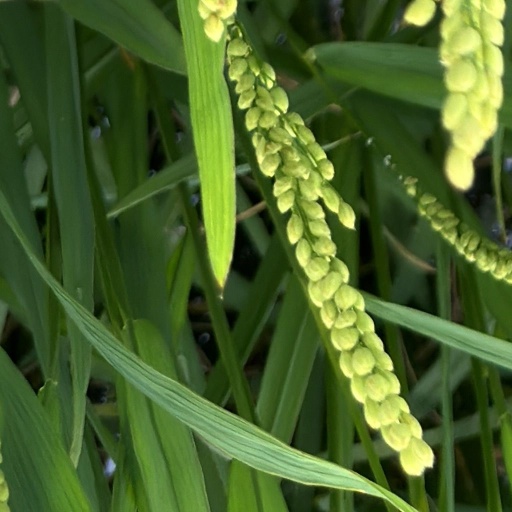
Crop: rice